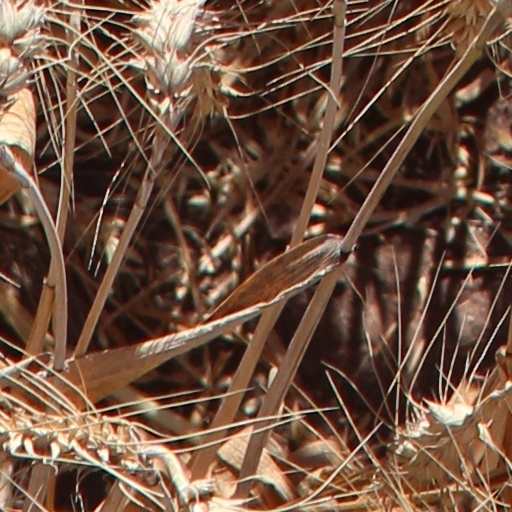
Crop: wheat